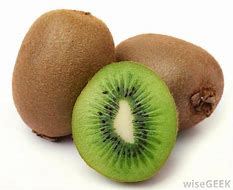
Label: Kiwi